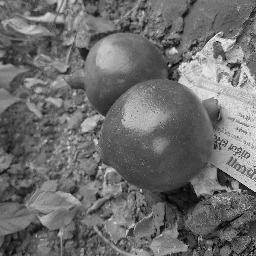
Fruit: Pomegranate
Quality: Good